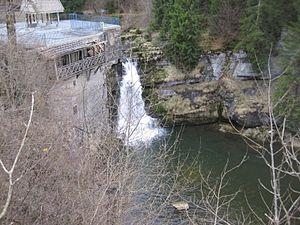
Gorges de la Lemme
Les gorges de la Lemme sont des gorges du massif du Jura, où coule la rivière Lemme, le long de la route nationale 5, dans le département du Jura, en Franche-Comté.